Joseph Desha

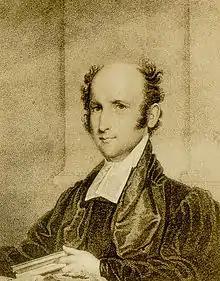
Horace Holley was ousted as president of Transylvania University largely because of Desha's denouncement of him.

Another controversial issue during Desha's tenure was his disdain for Horace Holley, president of Transylvania University. From the time Holley assumed the post of president in 1818, the university had risen to national prominence and attracted well-qualified and well-respected faculty members such as Constantine Samuel Rafinesque, Daniel Drake, Charles Caldwell, William T. Barry, and Jesse Bledsoe. However, Holley's New England Unitarian beliefs were too liberal for the tastes of many in Kentucky. Many called Holley an infidel and charged that he was a drinker and a gambler. He was criticized for spending time at the horse races and for furnishing his home with nude classical statues.